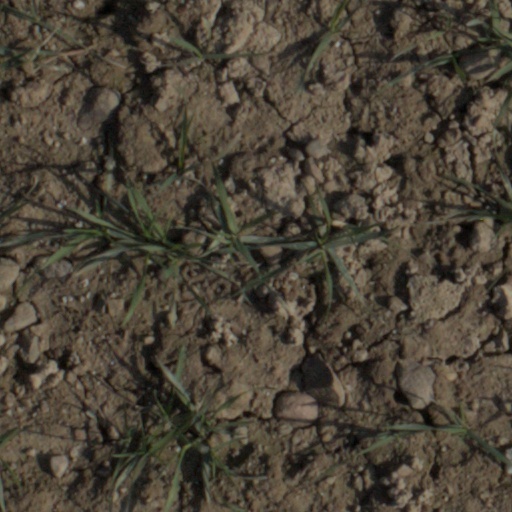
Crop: wheat